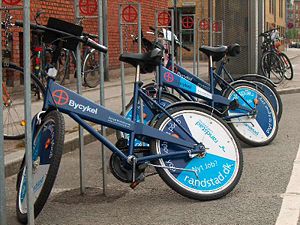
Bycykel
Bycykler i stativ i Aarhus
Ideen bag en bycykel eller elbycykel -ordning er at etablere en alternativ transportmulighed i byen både for borgerne og turisterne. Dette til gavn for både brugerne, byen og miljøet. Oprindeligt udtænkte provoerne en lignende idé med deres Hvid-cykel-plan, hvor kommunerne skulle indkøbe og stille tusindvis af hvidmalede cykler frit til disposition som et led i kampen mod privatbilismen. I dag er bycykler delvis reklamefinansieret med tilskud fra kommunen.